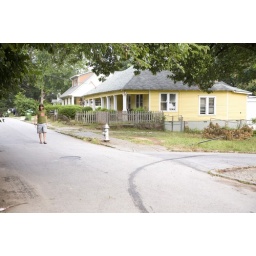
A Uhaul ran over the sign on Carls street the night before